Roy Fuller

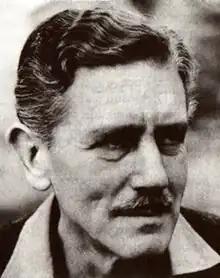
Roy Fuller

Roy Broadbent Fuller CBE (11 February 1912 – 27 September 1991) was an English writer, known mostly as a poet.